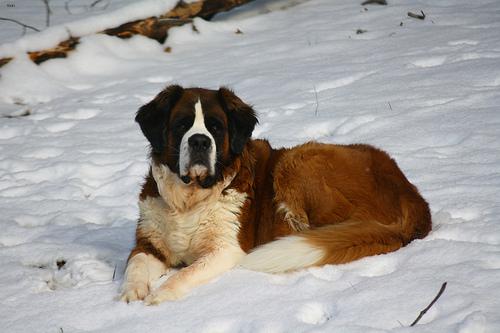
Breed: saint bernard